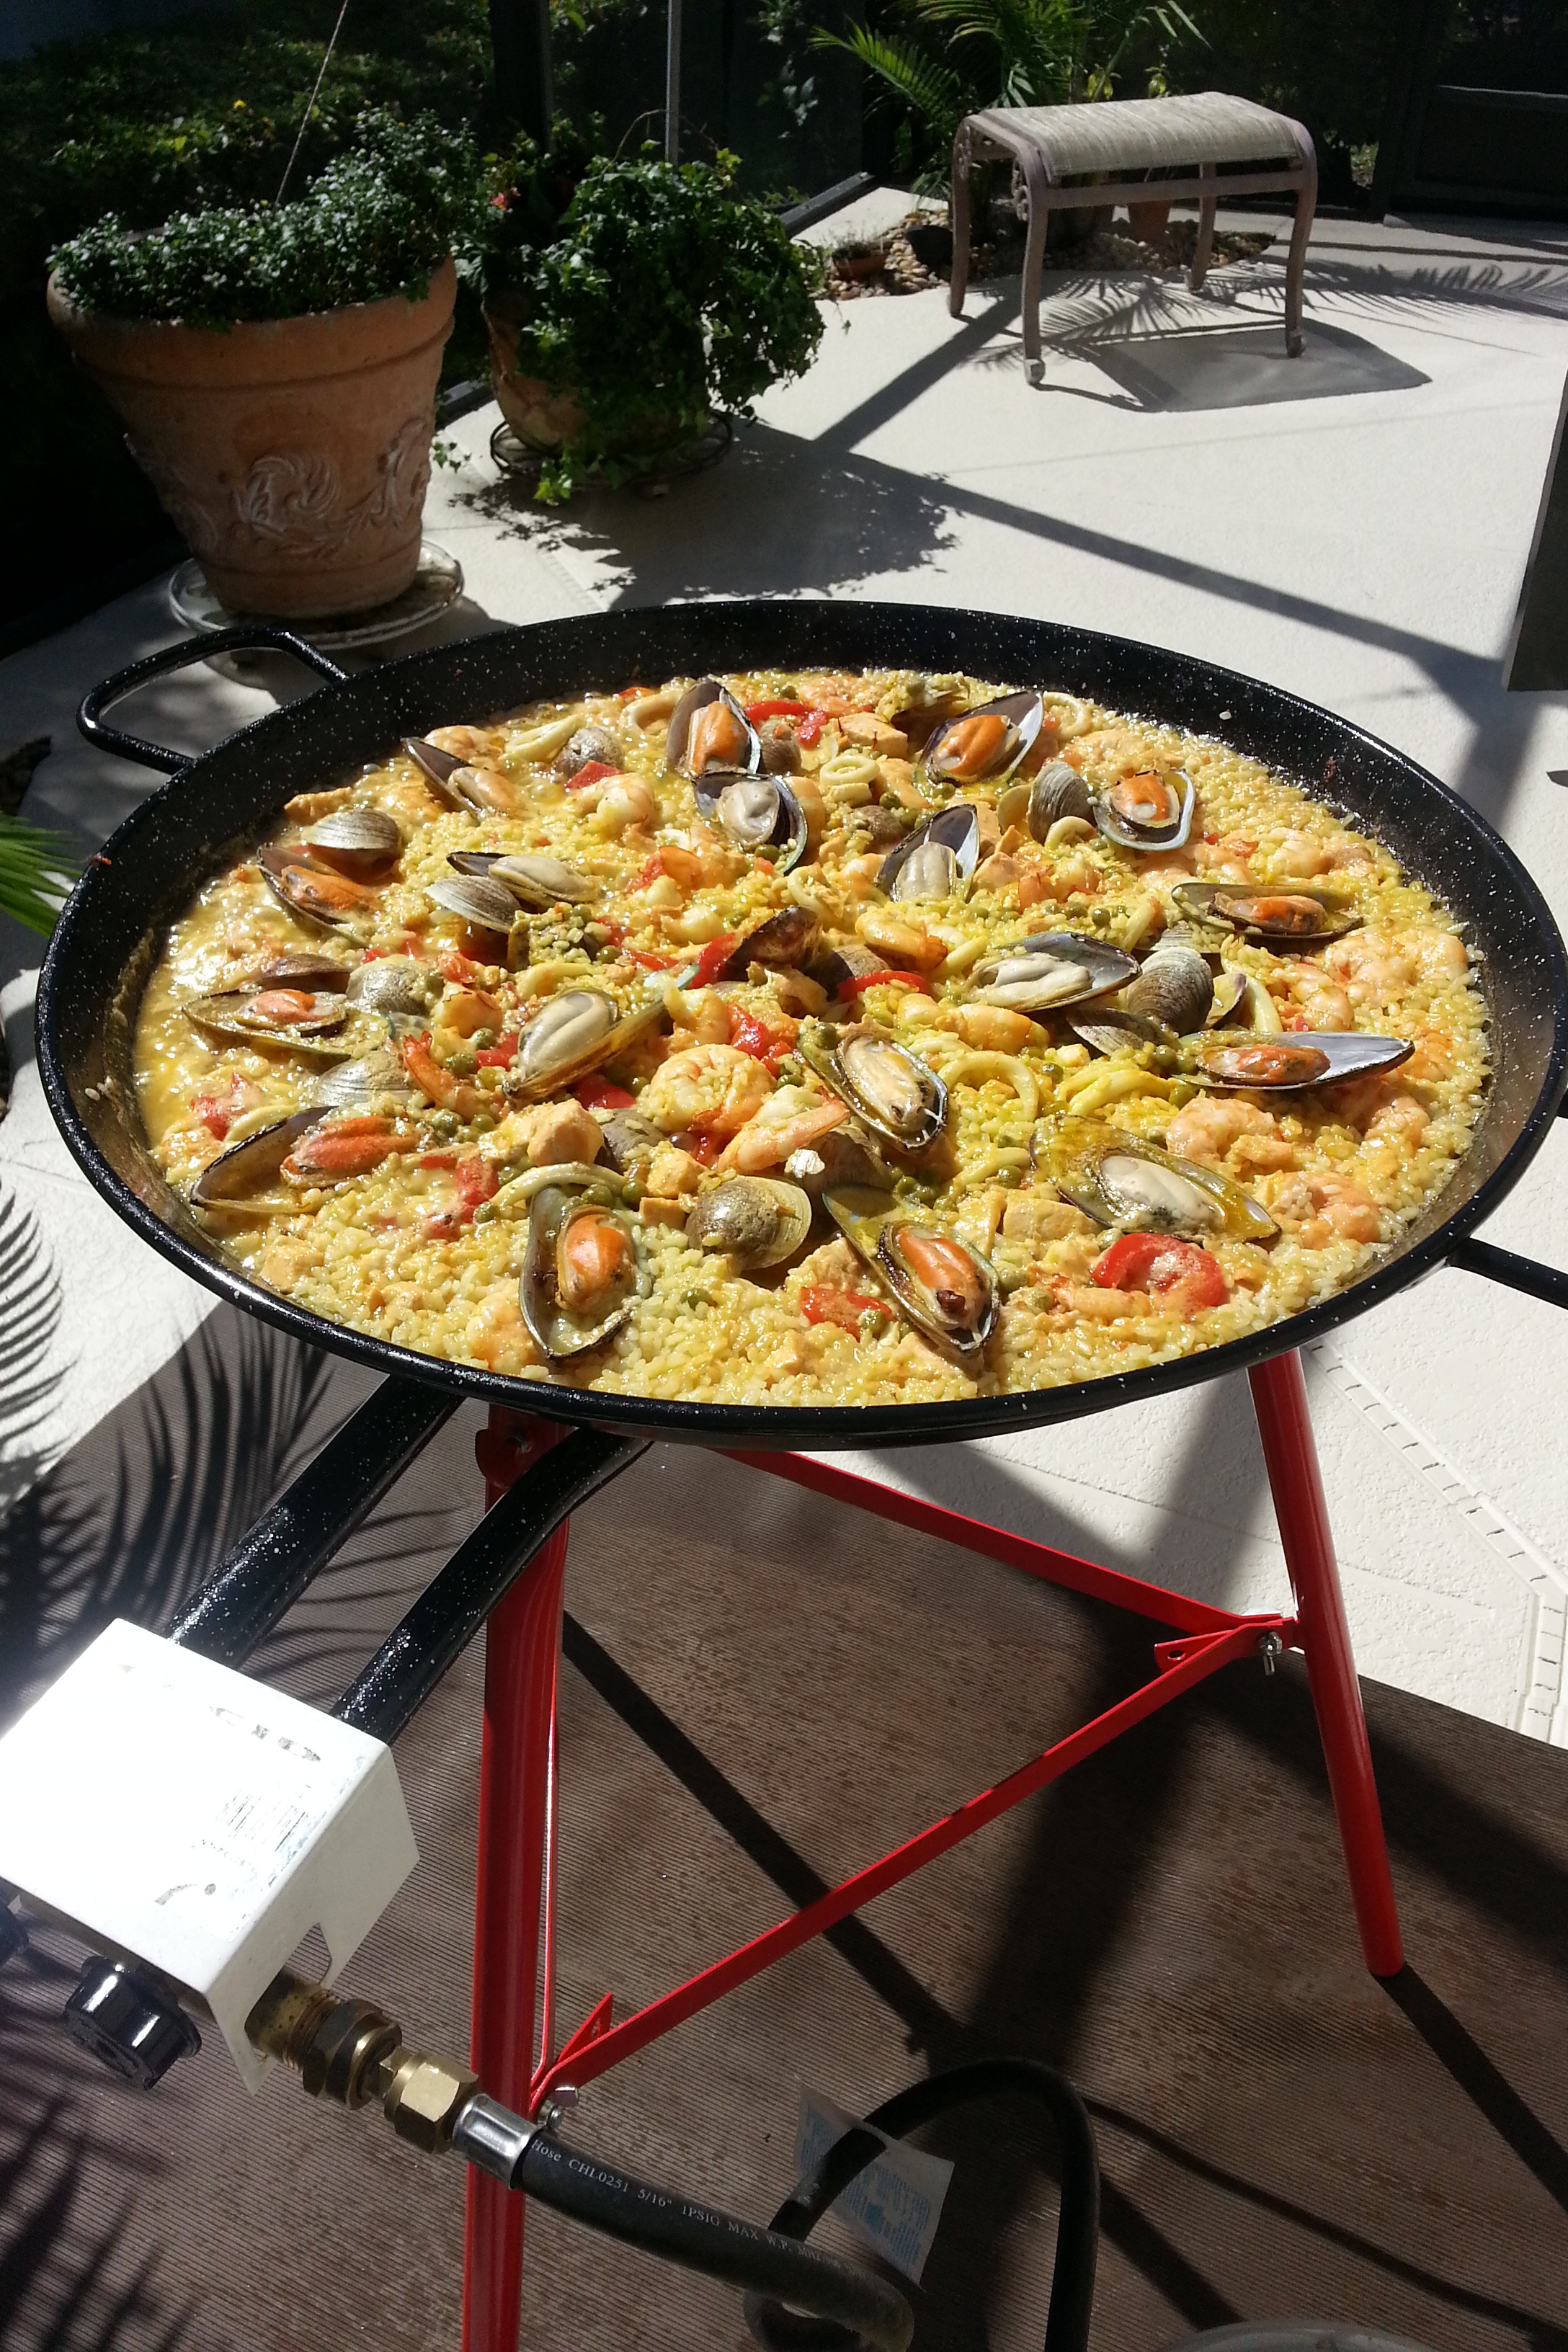
wine, grain, dish, meal, food, mediterranean, pepper, seafood, kitchen, fire, cuisine, delicious, rice, buffet, pizza, shrimp, stew, spain, nutrition, vegetables, party, tomatoes, saffron, flames, clams, ingredients, supper, crayfish, lena, paella, italian food, spanish food, firewood burned, denia, spanish cuisine, spanish paella, conine spanish, spanish conina, european food